Neil Barrett (footballer)

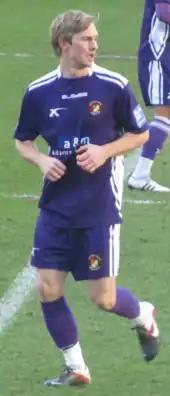
Barrett playing for Ebbsfleet United in 2012

Barrett returned to Conference Premier club Ebbsfleet United on 4 November 2011 on non-contract terms after contacting manager Liam Daish over the possibility of signing. His second debut for the club came the following day in a 1–0 away win over Newport County, and scored his first goal of 2011–12 came with a header in a 3–2 win away to Gateshead on 3 March 2012. Barrett made 28 appearances and score done goal as Ebbsfleet finished 14th in the Conference Premier, before signing a new one-year contract with the club in July 2012. He combined playing with being Ebbsfleet's commercial manager during 2011–12. Barrett missed only four matches for Ebbsfleet in 2012–13, making 45 appearances and scoring one goal, as the team were relegated to the Conference South after ranking 23rd in the Conference Premier table.